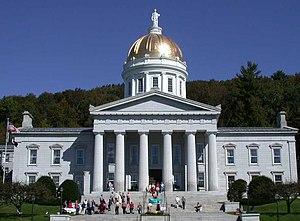
Cet article concerne les Capitoles des États-Unis à ne pas confondre avec les capitales des États-Unis où se trouvent ces bâtiments et le Capitole des États-Unis qui héberge le Congrès des États-Unis.